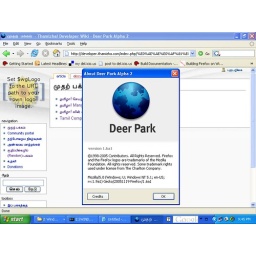
Today , I built Firefox in my windows XP machine. My home made firefox browser in action...